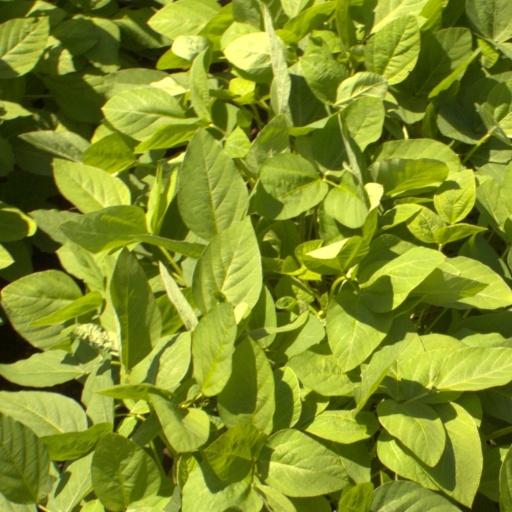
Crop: soybean